Madame Hyde

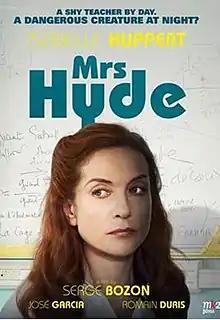
Film poster

Madame Hyde is a 2017 French drama film directed by Serge Bozon. It was screened in the International Competition section of the 2017 Locarno Film Festival. Drawing on the 1886 novella "Strange Case of Dr Jekyll and Mr Hyde" by Robert Louis Stevenson, it tells the story of a struggling school teacher who is suddenly imbued with new powers. By day she becomes a success in her job, but by night she sinks into a horror of mayhem and murder.